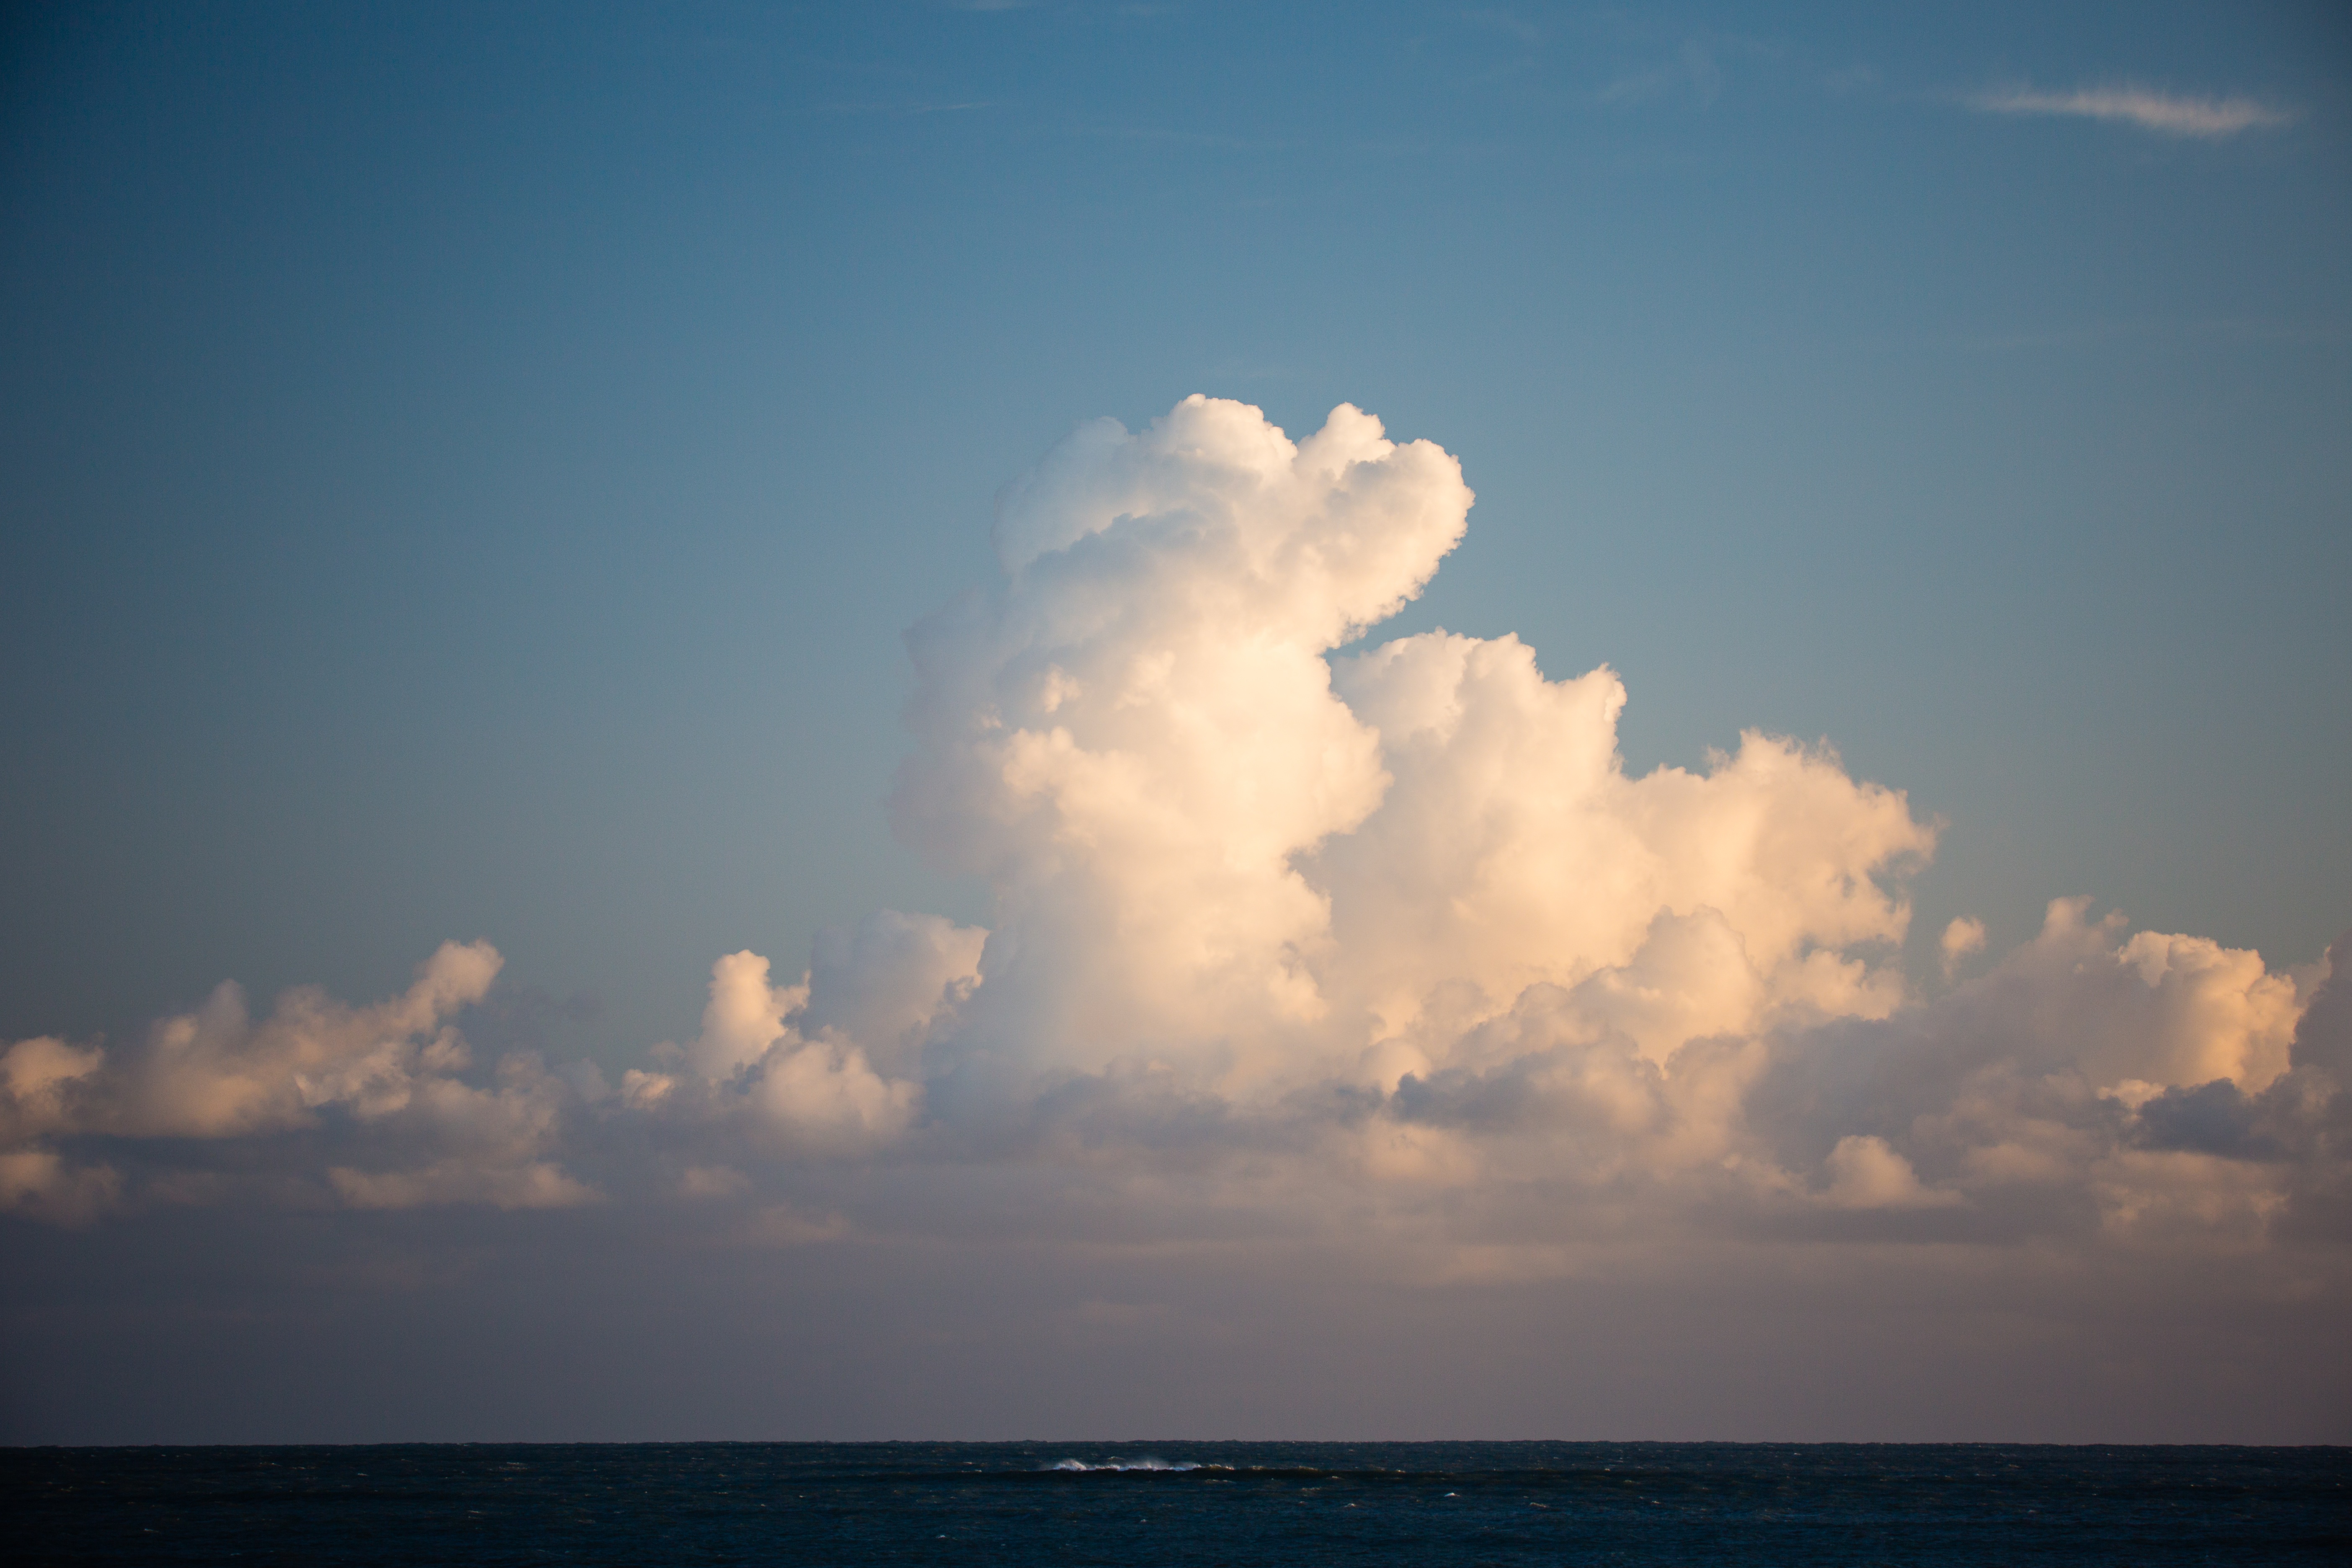
sea, ocean, horizon, cloud, sky, sun, sunset, sunlight, dawn, atmosphere, dusk, cumulus, afterglow, meteorological phenomenon